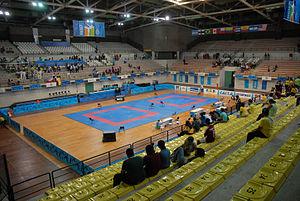
Campo Grande est un quartier de la zone Ouest de la ville de Rio de Janeiro, au Brésil. C'est un quartier populaire, situé à environ 40 kilomètres du centre de la ville. Cette distance est considérable et la route qui mène à ce quartier est la Avenida Brasil. C'est dans un de ses sous-quartier qu'est installée une usine de la grande marque de pneumatiques français, Michelin. Aujourd'hui le quartier possède l'infrastructure complète d'une grande ville avec une grande structure de commerce, loisirs, écoles, commerces, hôpitaux, cliniques et services aussi variés que possible.
Aux Jeux Panaméricains 2007, organisés à Rio de Janeiro, au Brésil, les épreuves de karaté ont eu lieu du 25 au 27 juillet.